Venkateswara Temple, Tirumala

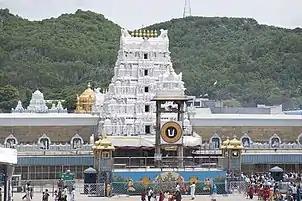

The Venkateswara Temple of Tirumala or Sri Venkateswara Swami Temple is a Hindu temple situated in the hills of Tirumala, Tirupati Urban Mandal in the Tirupati district of Andhra Pradesh, India. The temple is dedicated to Venkateswara, a form of Vishnu, who is believed to have appeared on earth to save mankind from trials and troubles of "Kali Yuga". Hence the place is also known by the name "Kaliyuga Vaikuntha" and the deity here is referred to as "Kaliyuga Prathyaksha Daivam". The temple is also known by other names like Tirumala Temple, Tirupati Temple and Tirupati Balaji Temple. Venkateswara is also known by other names including Balaji, Govinda, and Srinivasa. The temple is run by Tirumala Tirupati Devasthanams (TTD), which is under control of Andhra Pradesh Government. The head of TTD is appointed by Andhra Pradesh Government.